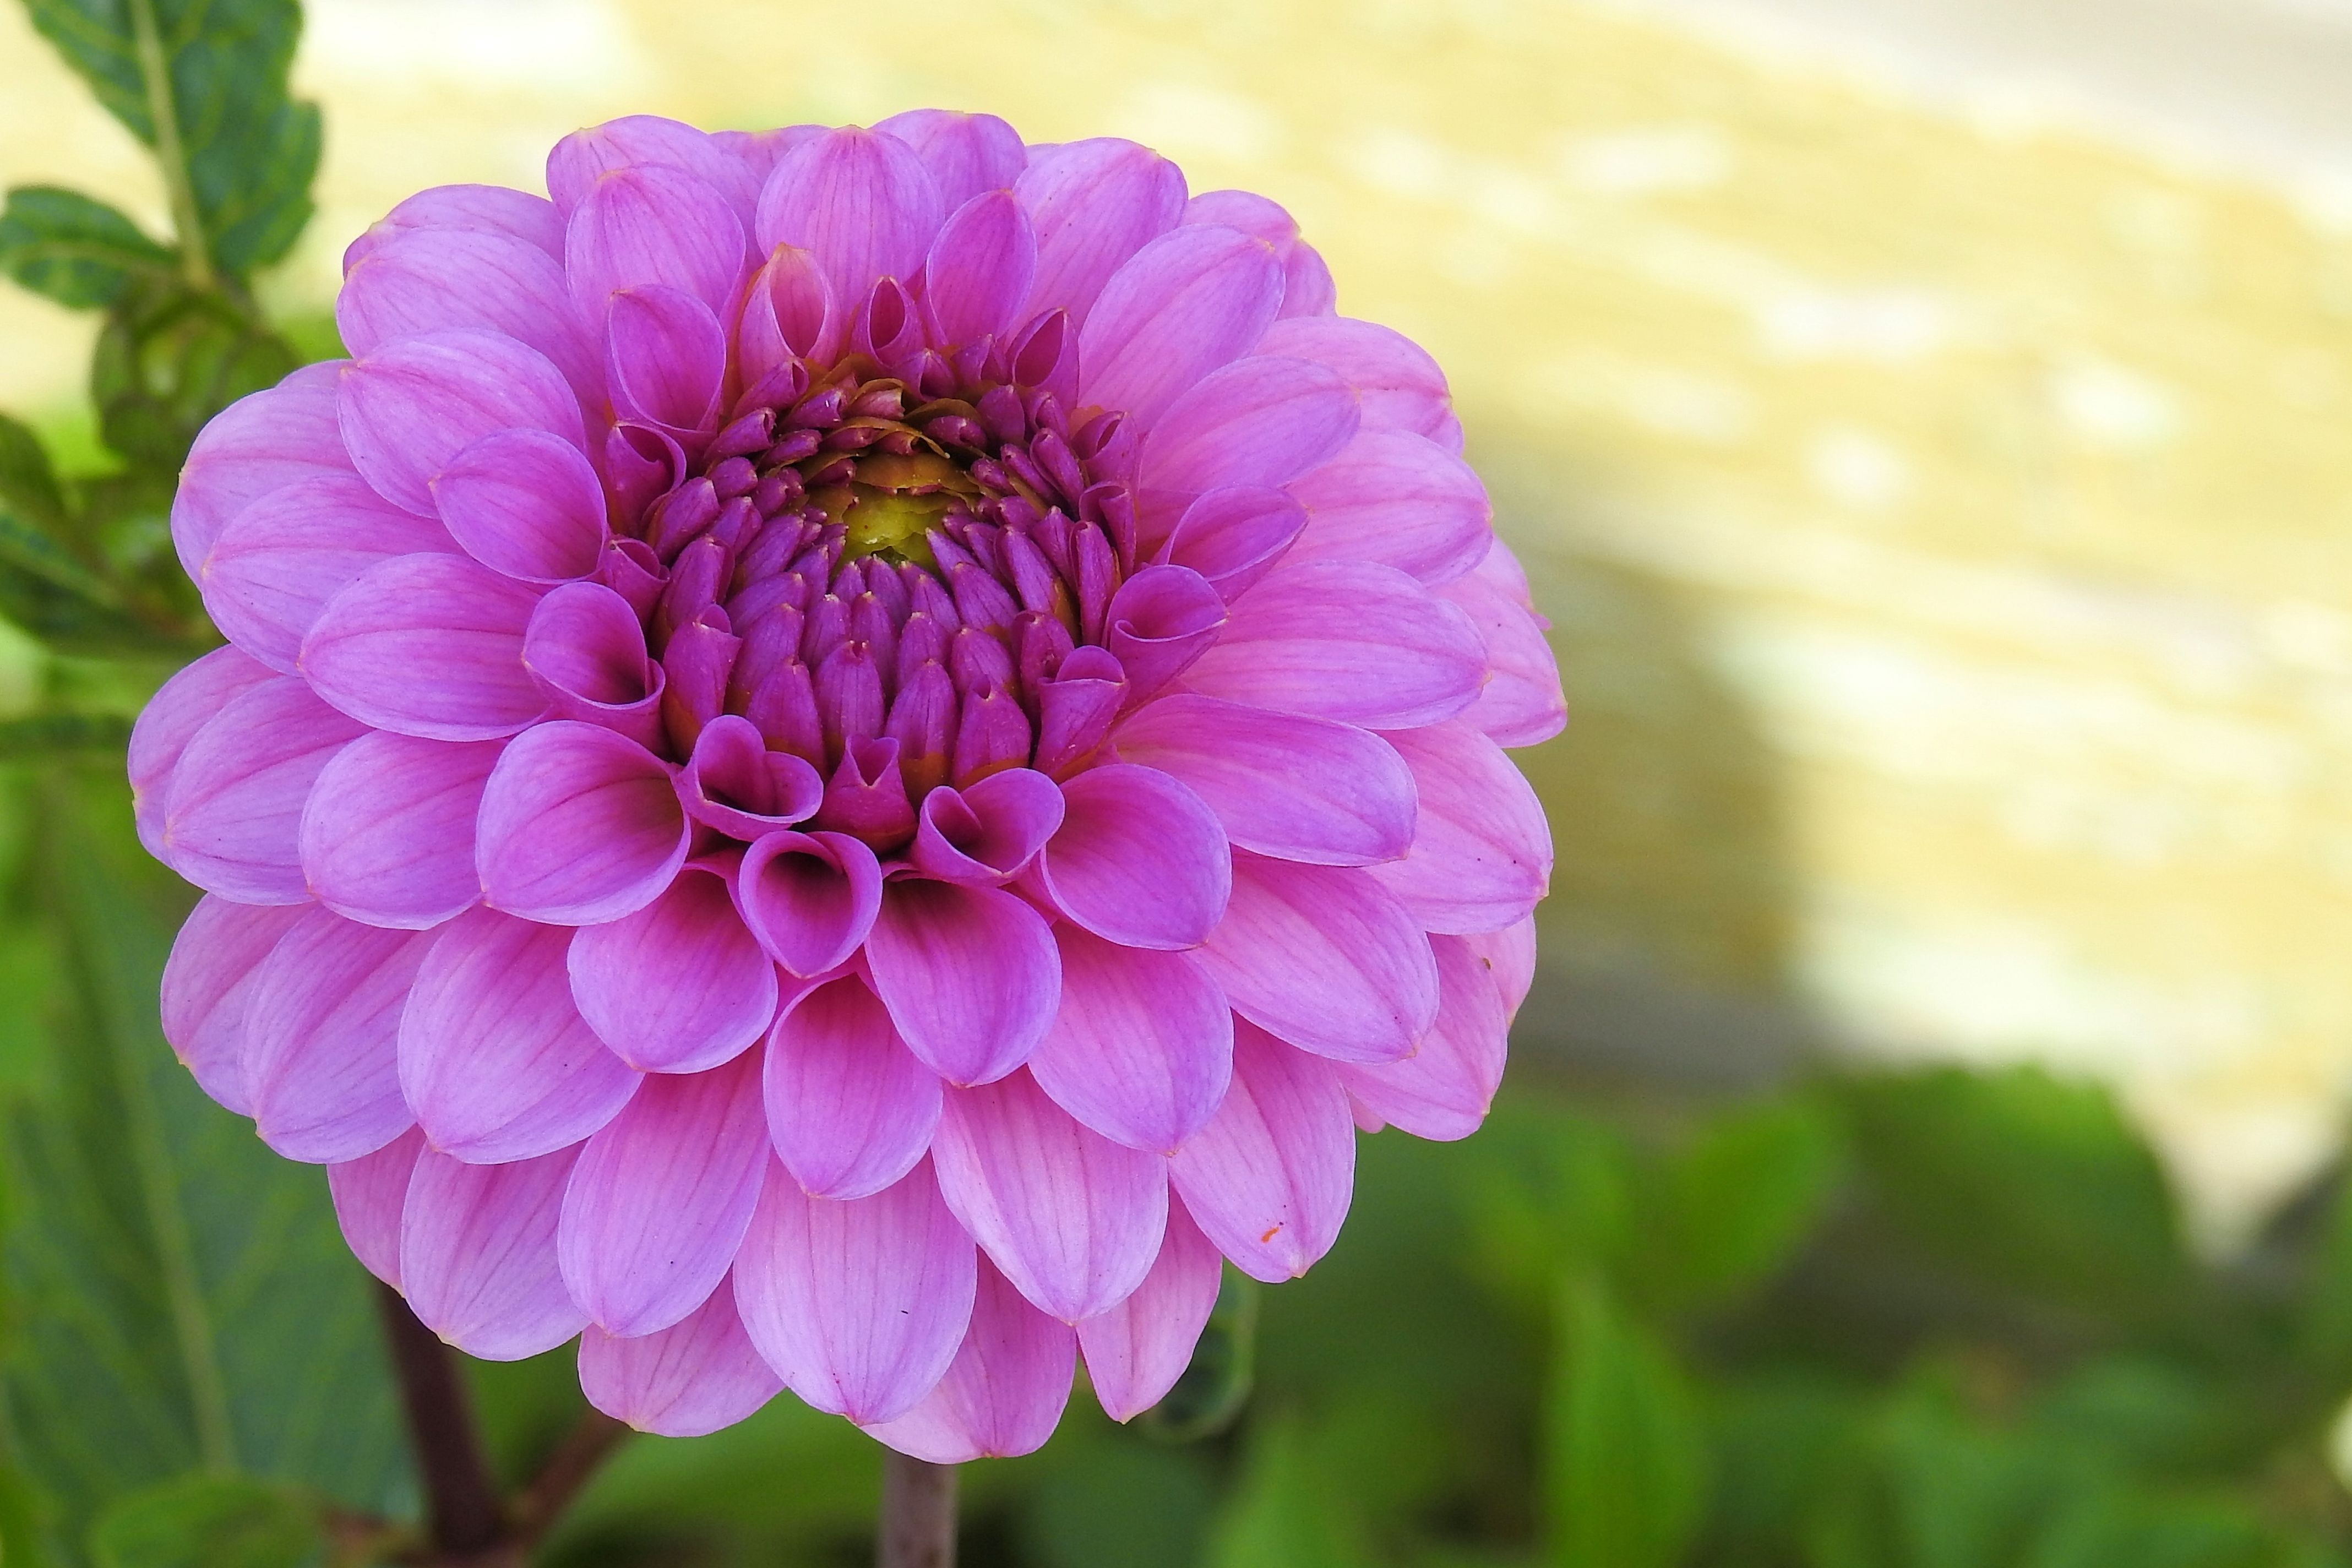
blossom, plant, flower, petal, bloom, garden, flora, dahlia, dahlia garden, macro photography, flowering plant, daisy family, asterales, annual plant, land plant